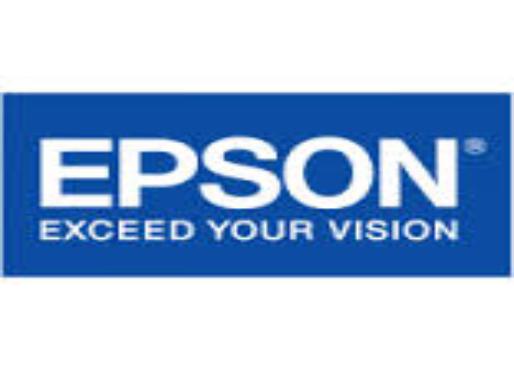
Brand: EPSON
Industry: Electronic